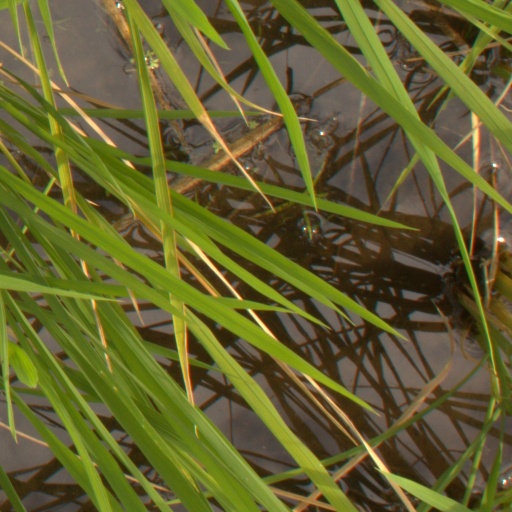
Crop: rice